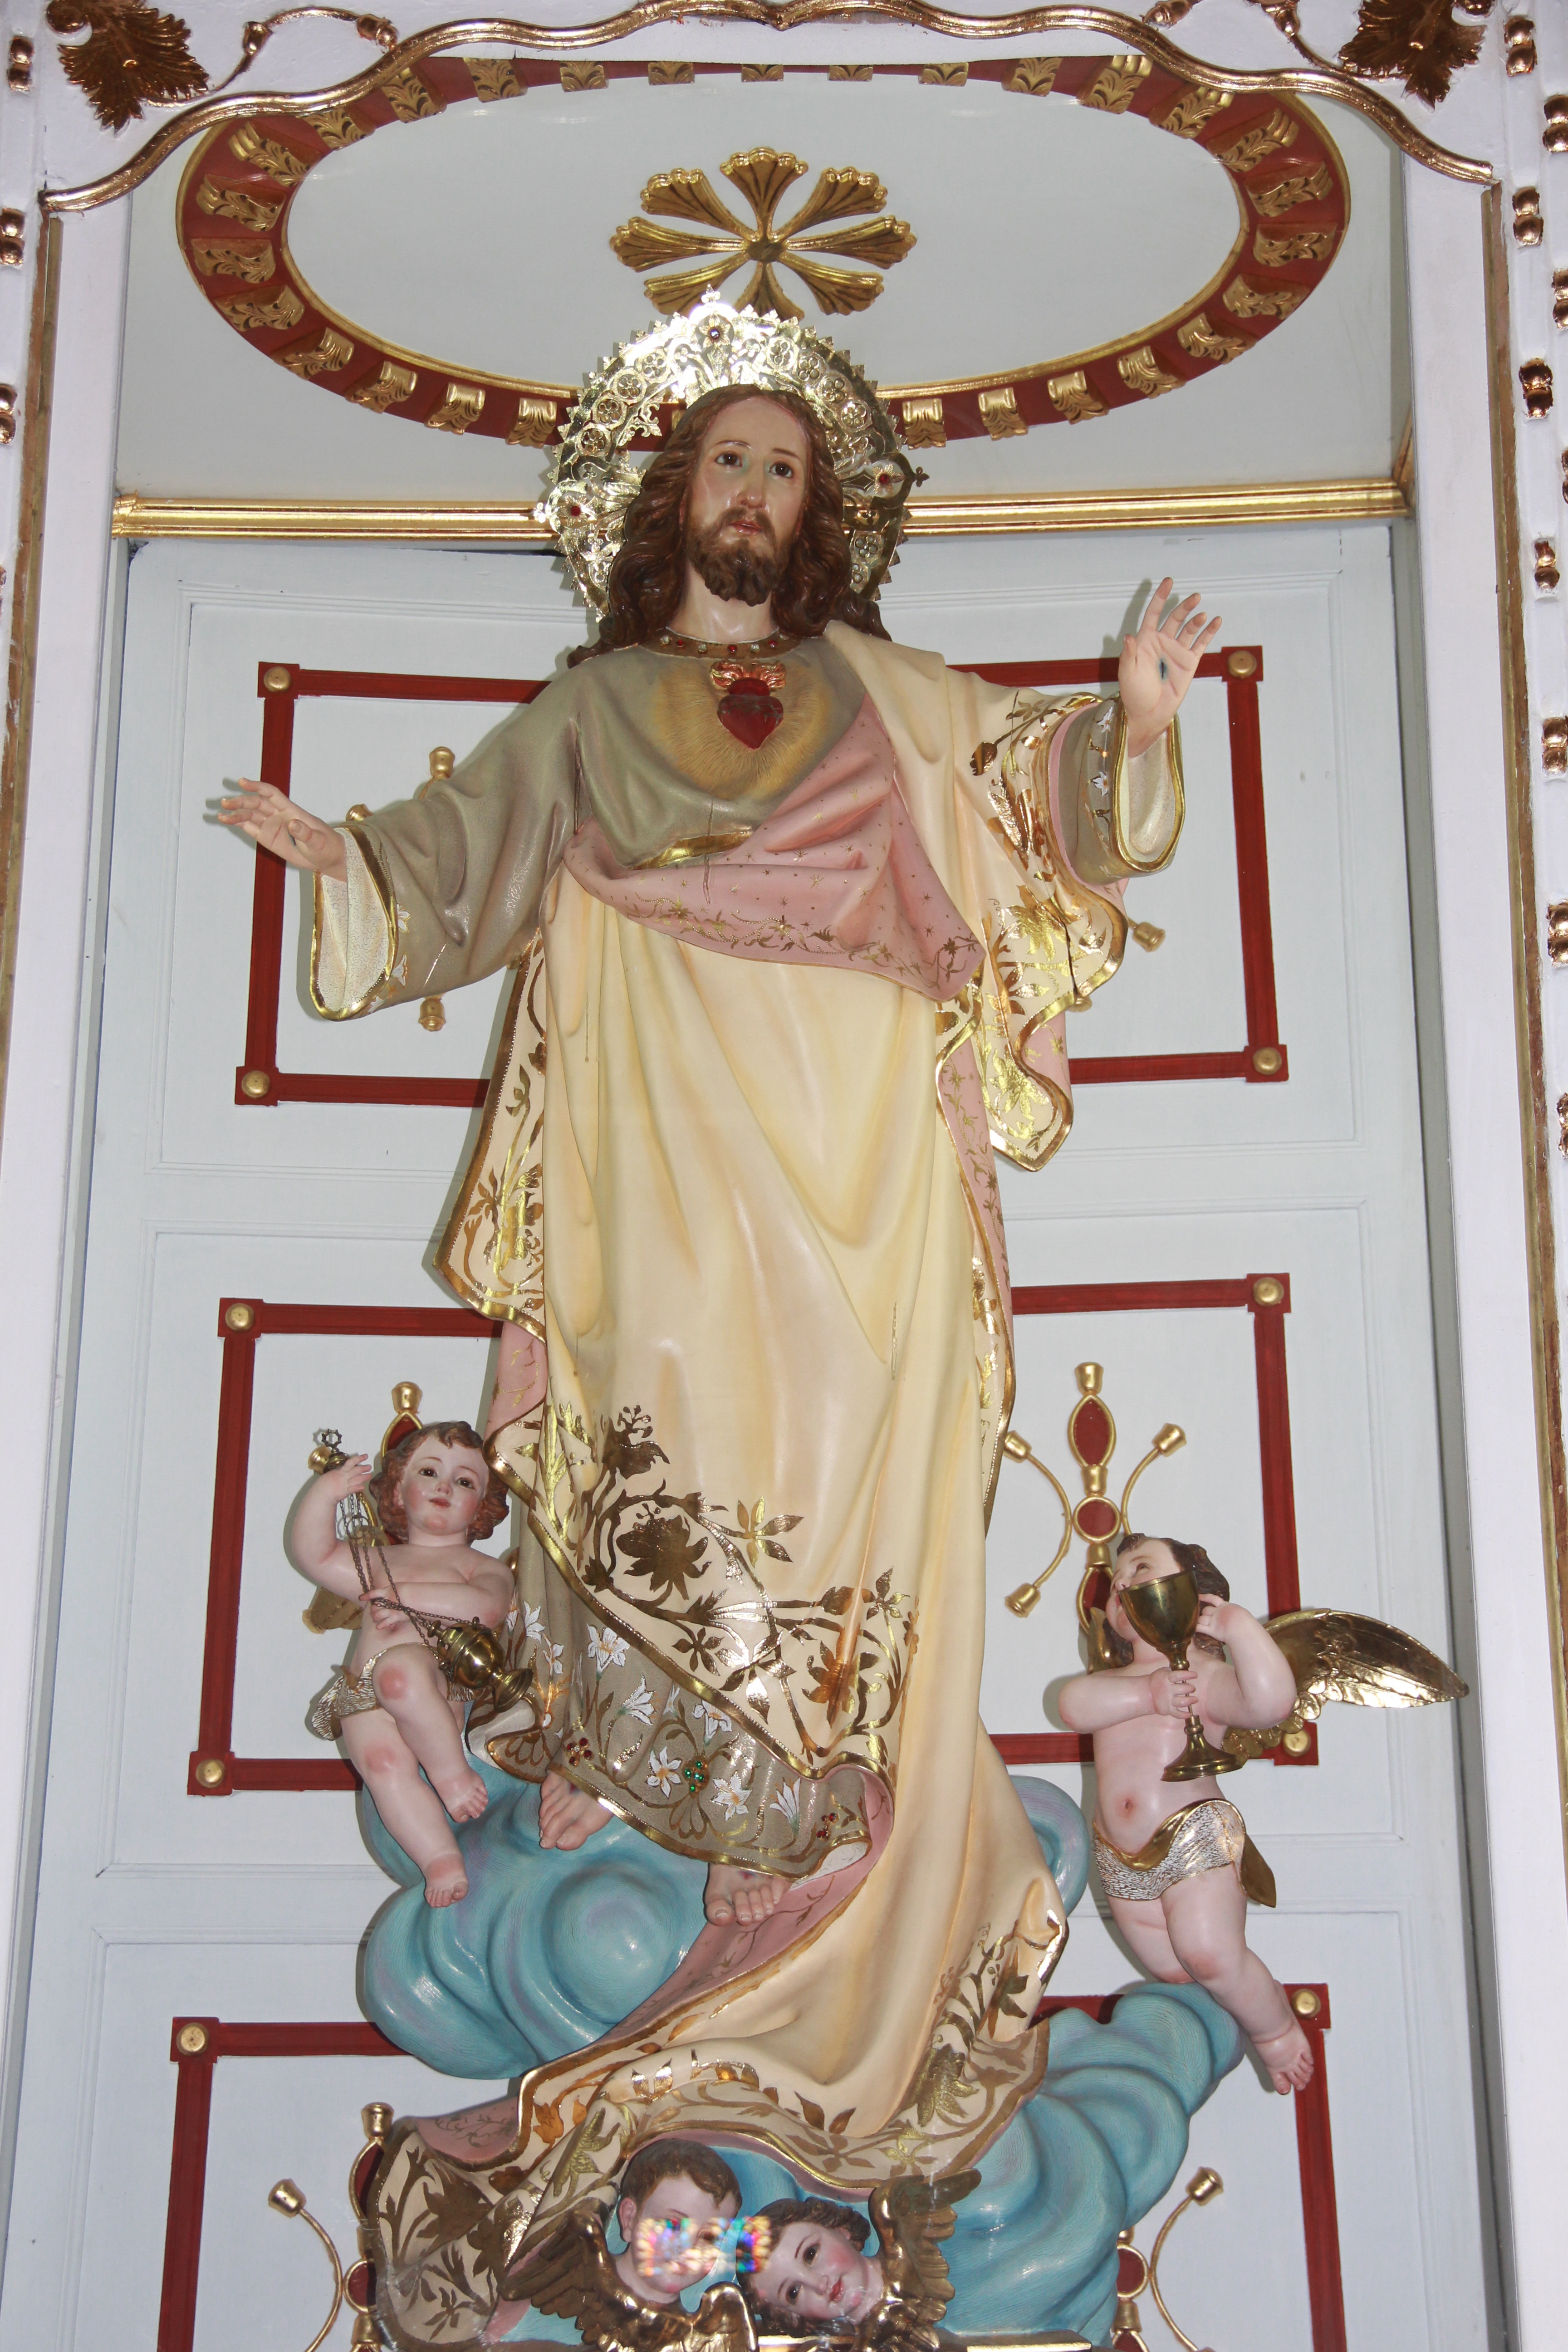
monument, statue, religion, art, altar, jesus, devotion, mythology